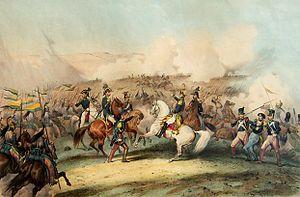
Bataille d'Ingavi. 1841. Gravure du milieu du XIXème siècle.
12 janvier, expédition Erebus et Terror : le Britannique James Clark Ross prend possession de la Terre Victoria en Antarctique ; il découvre la barrière de Ross et l’île de Ross.
José Miguel de Velasco Franco, né le 29 septembre 1795 à Santa Cruz de la Sierra où il est mort le 13 octobre 1859, est un homme d'État et militaire qui fut à différentes reprises président de la Bolivie.
La datation du premier peuplement des Amériques est encore largement sujette à débat. La plupart des théories indiquent que l'actuel territoire de la Bolivie fut peuplé par des tribus nomades, vivant de la chasse et de la cueillette, qui auraient traversé le détroit de Béring pour coloniser progressivement toute l'Amérique. On donne alors une date de peuplement comprise entre 10 000 av. J.-C. et 20 000 av. J.-C., voire bien avant. Certaines autres théories donnent une origine océanienne aux premiers habitants sud-américains.
La bataille d'Ingavi ou de Viacha est livrée le 18 novembre 1841 pendant la guerre péruano-bolivienne de 1841.